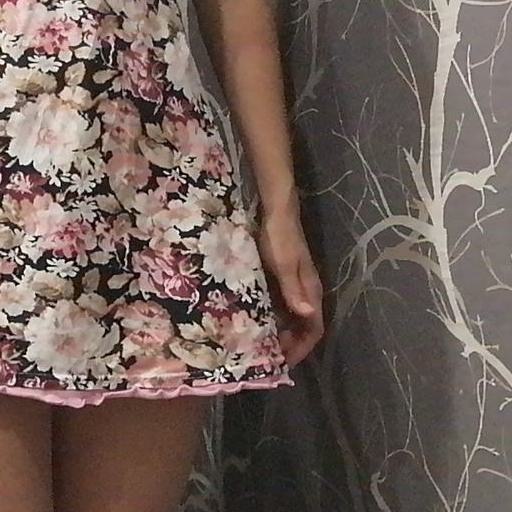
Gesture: no_gesture